Alice Glass

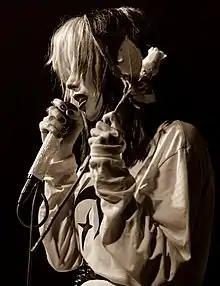
Glass performing in 2017

Margaret Osborn (born 25 August 1988), known professionally as Alice Glass, is a Canadian singer and songwriter. She is the co-founder and former frontwoman of the electronic band Crystal Castles. In 2014, she embarked on a solo career. She released her eponymous debut EP in 2017. Her solo debut album, "Prey//IV," was released in February 2022.